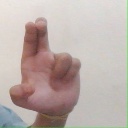
अक्षर: आ